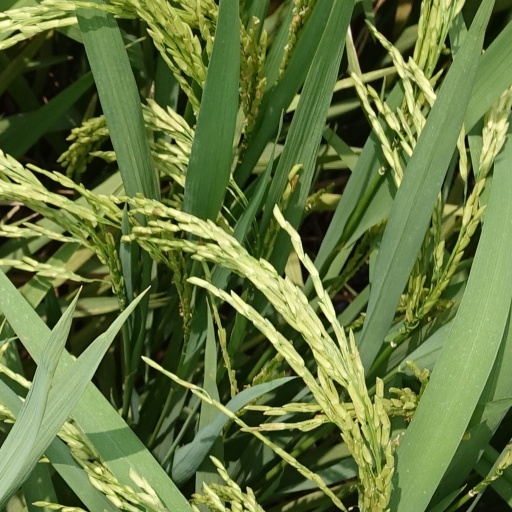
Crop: rice